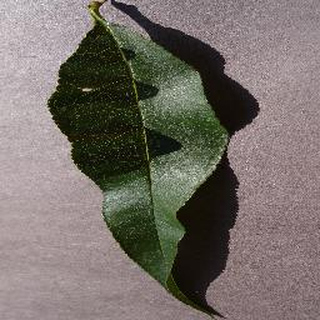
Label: healthy_peach